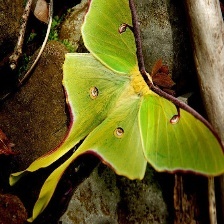
Species: LUNA MOTH